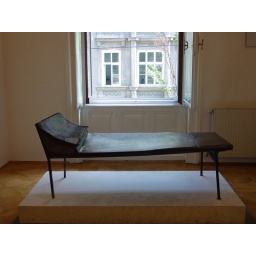
I walked for 40 min to find Freud's house in Vienna and this chair justifies it